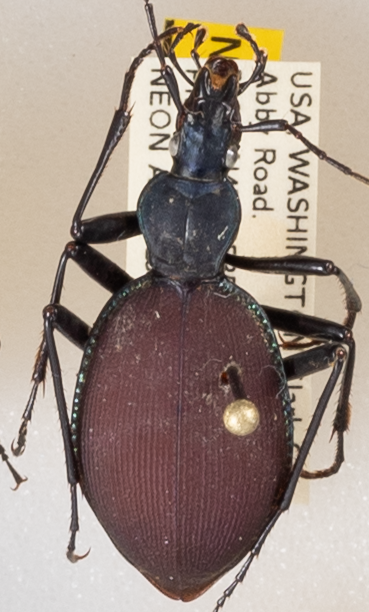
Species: Scaphinotus angusticollis
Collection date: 2018-07-10
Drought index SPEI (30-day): -1.106
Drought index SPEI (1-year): -0.62
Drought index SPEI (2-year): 0.71